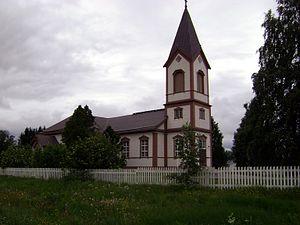
Cet article recense les églises évangéliques-luthériennes de Finlande.
L’église de Kittilä est une église en bois située à Kittilä en Finlande.